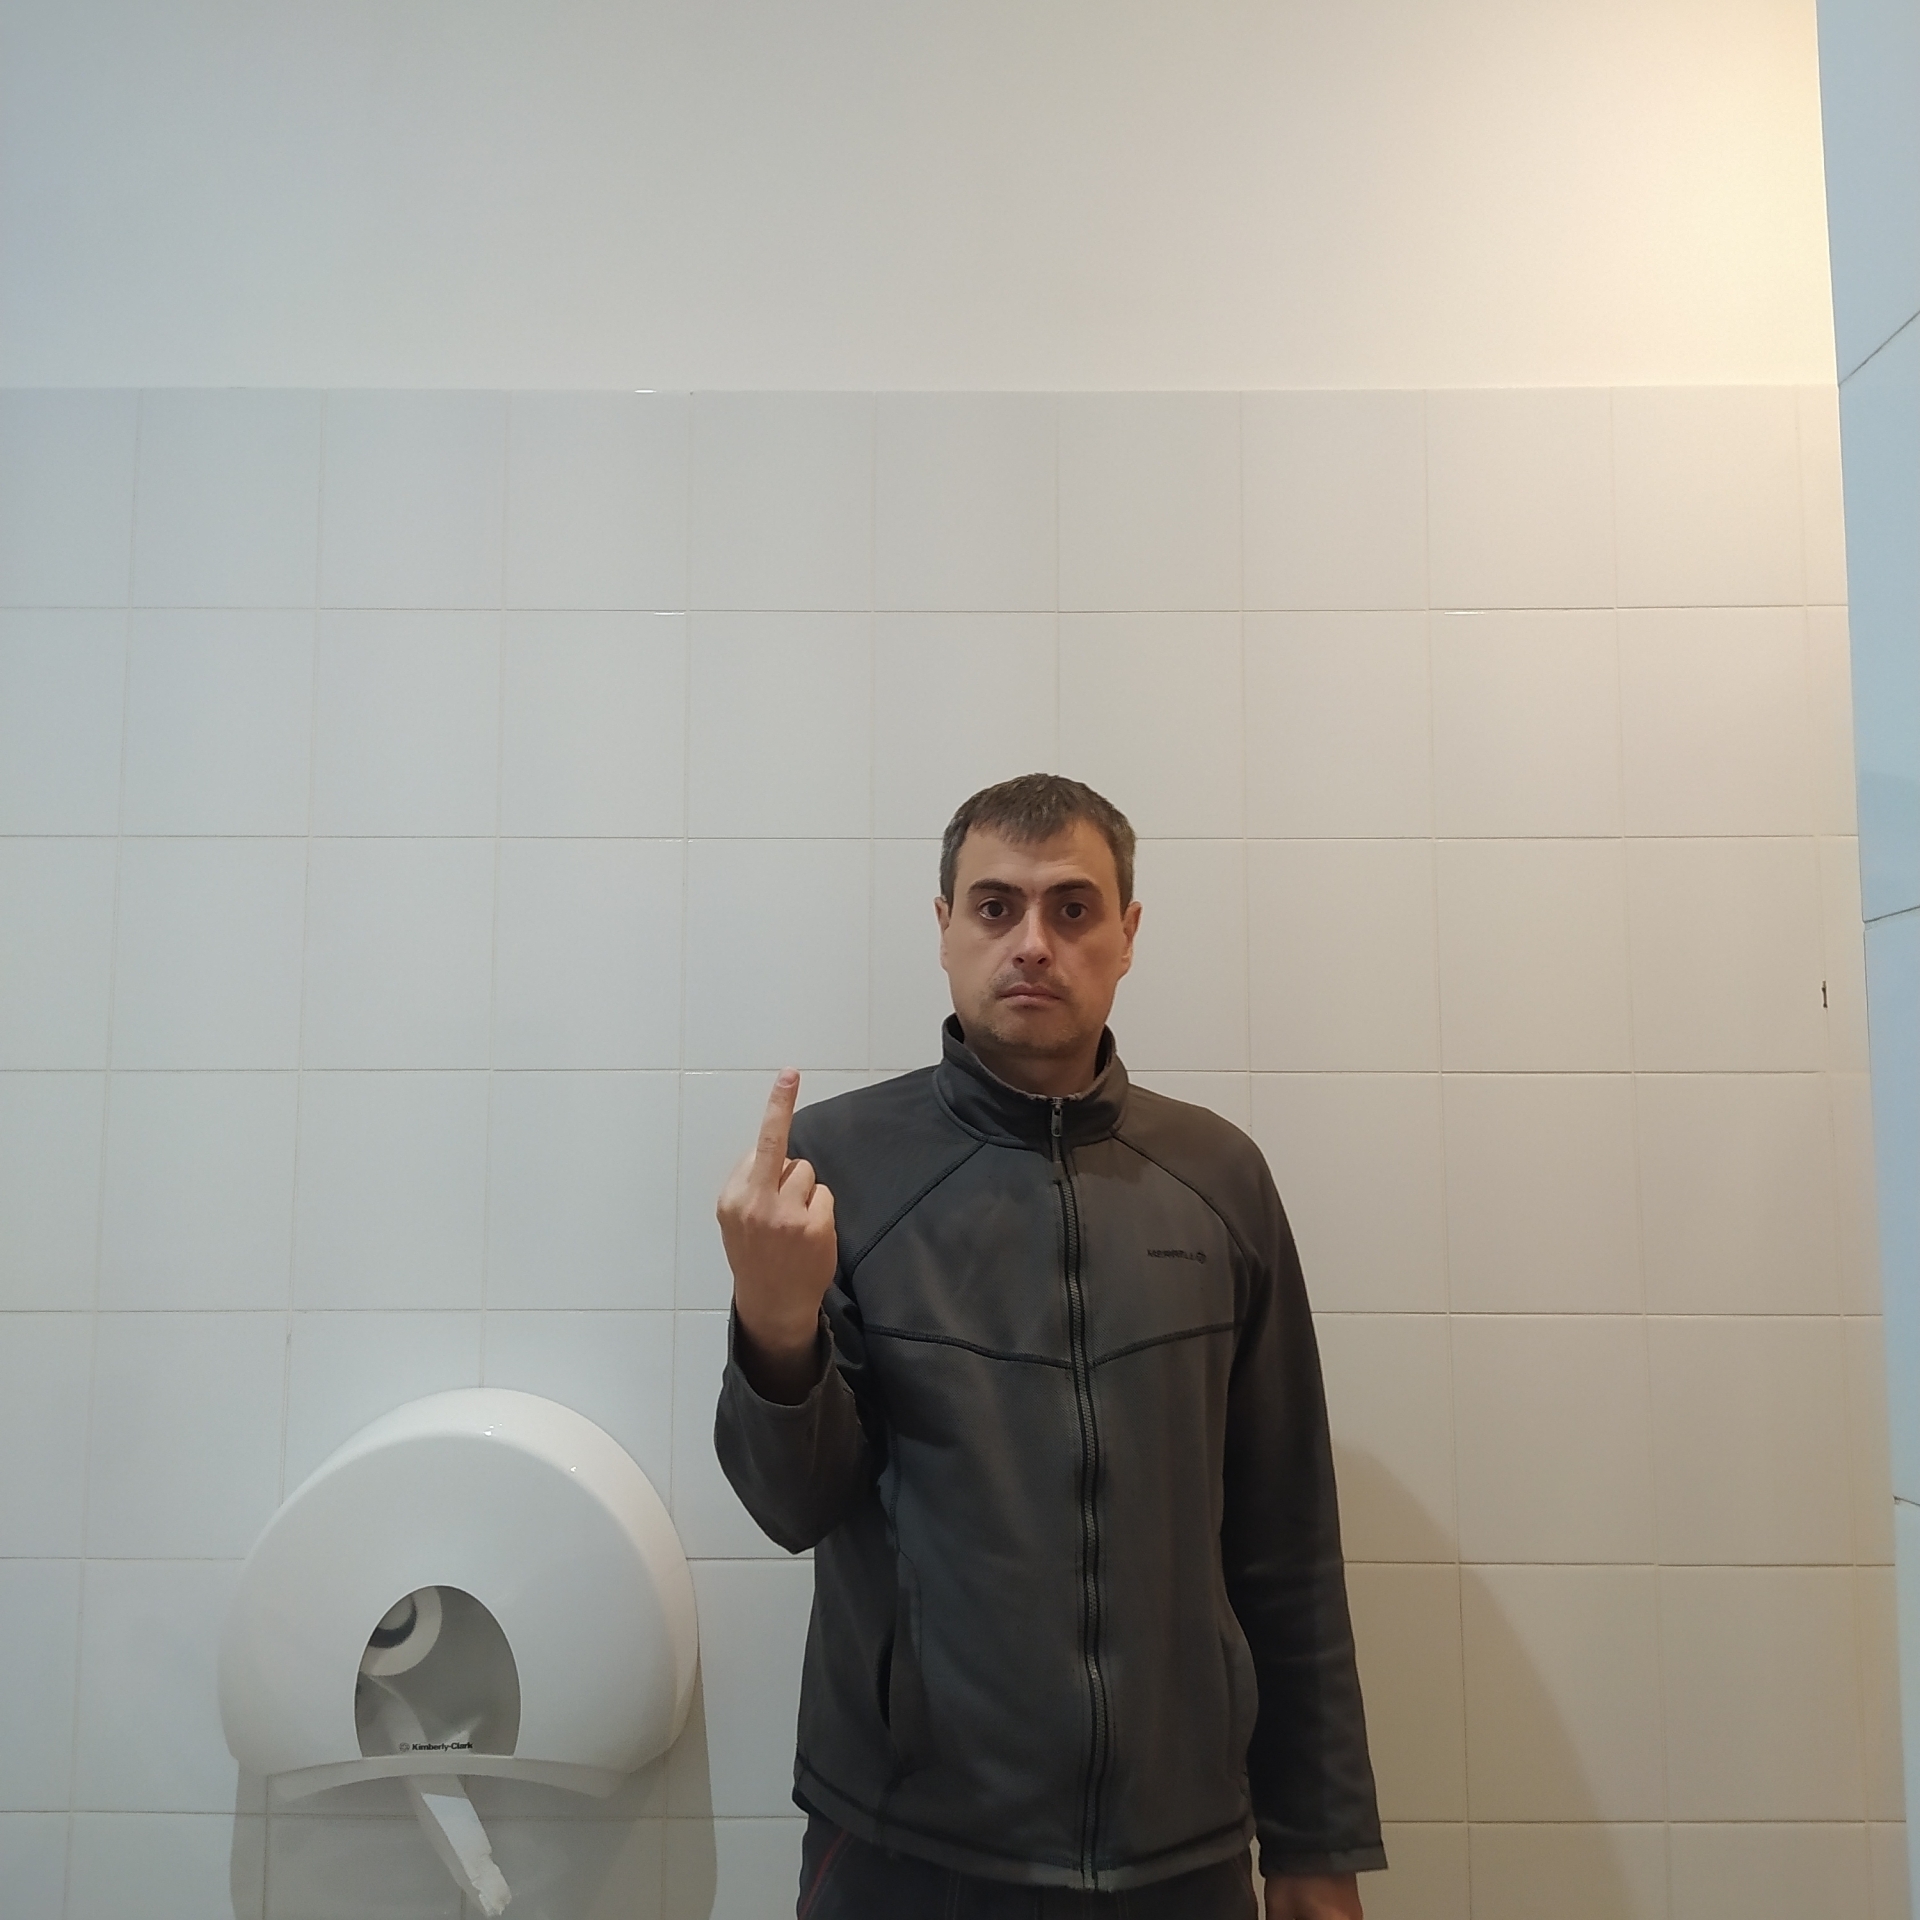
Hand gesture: middle_finger